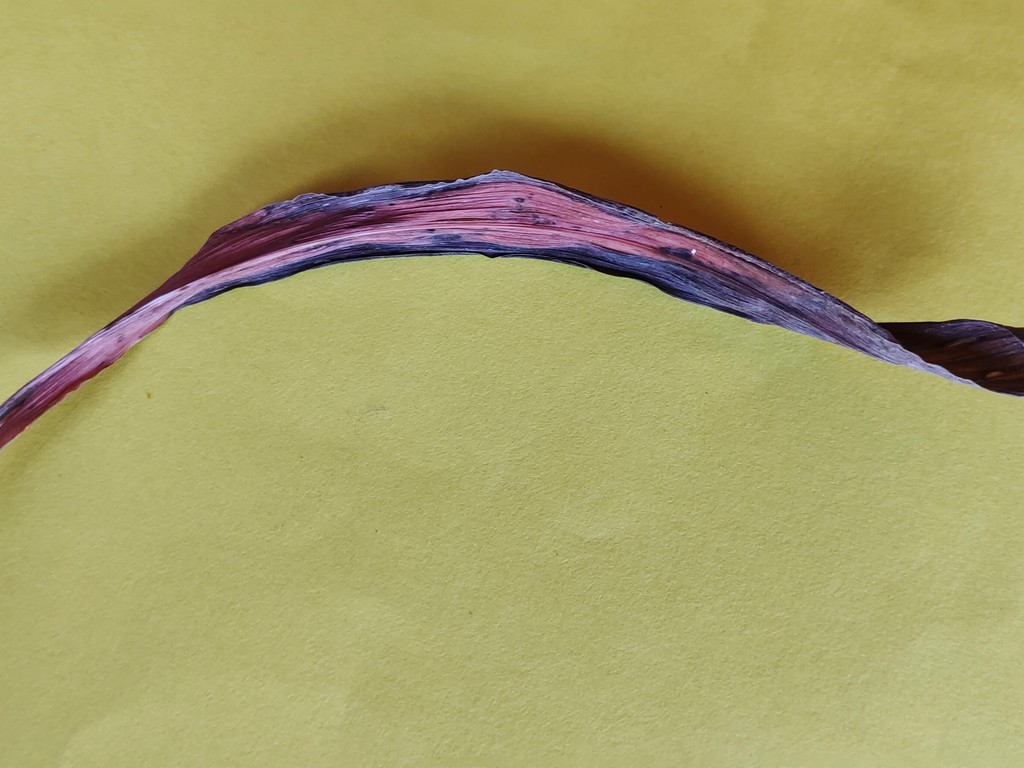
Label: Dried